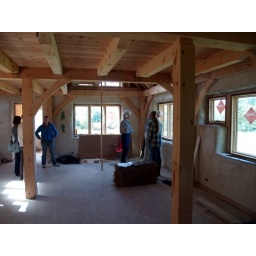
On the green homes tour in Ithaca NY, 2009 - strawbale house